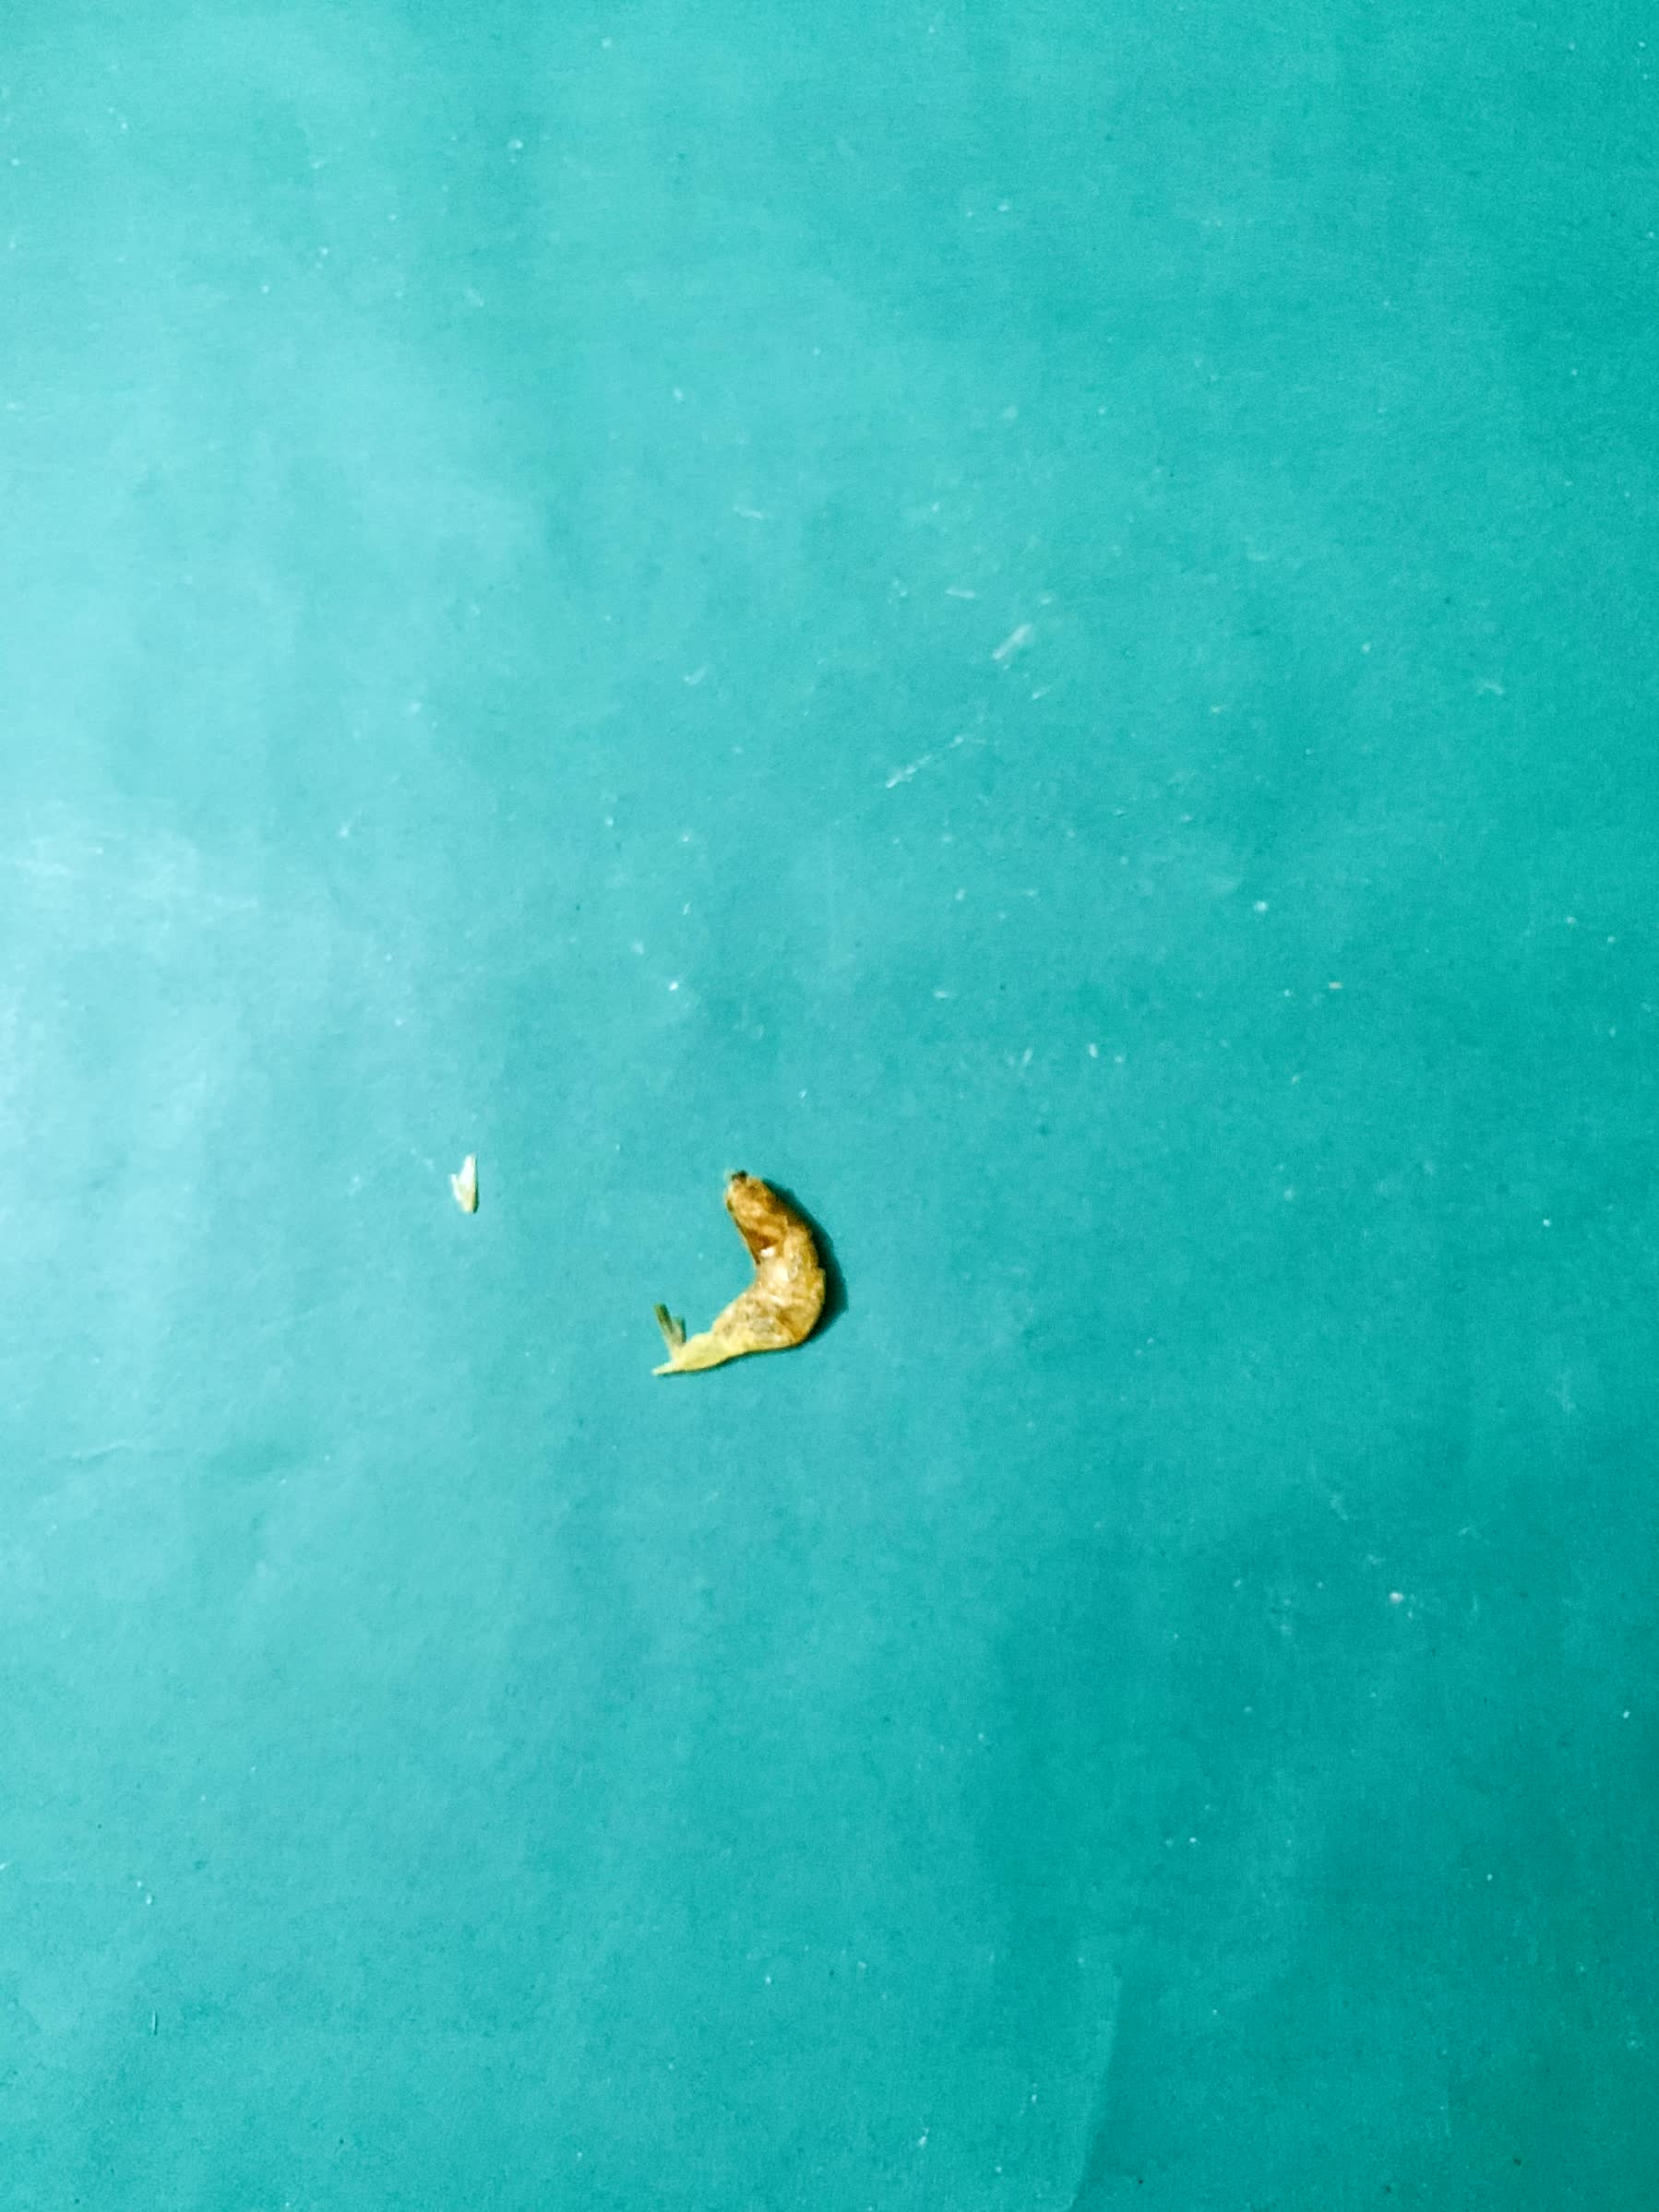
Species: chingri